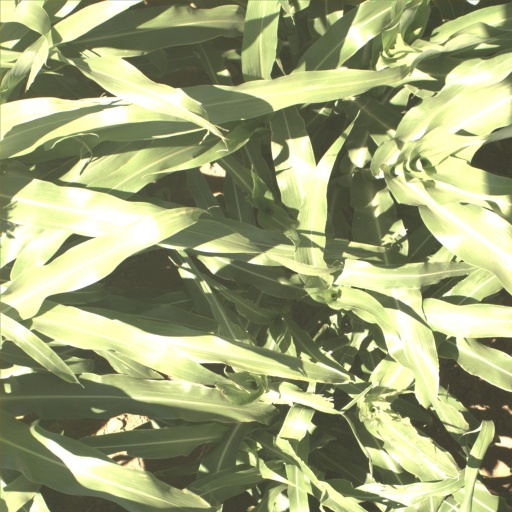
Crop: sorghum